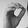
ASL letter: O